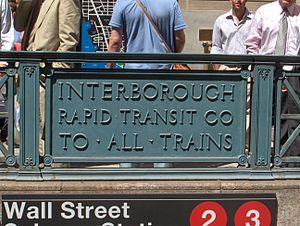
L'Interborough Rapid Transit Company était une entreprise de transport en commun de la ville de New York qui fut notamment l'opérateur de la première ligne souterraine du métro de la ville à la suite de son inauguration en 1904. L'IRT gérait également plusieurs lignes de métro aériennes construites auparavant, ainsi que d'autres lignes de transport ferroviaire dans le reste de la ville. L'IRT fut acquise par la ville et consolidée dans un réseau unique en juin 1940. L'IRT constitue avec la Brooklyn-Manhattan Transit Corporation et l'Independent Subway System l'un des trois réseaux historiques et autrefois concurrents à l'origine de l'actuel métro de New York.